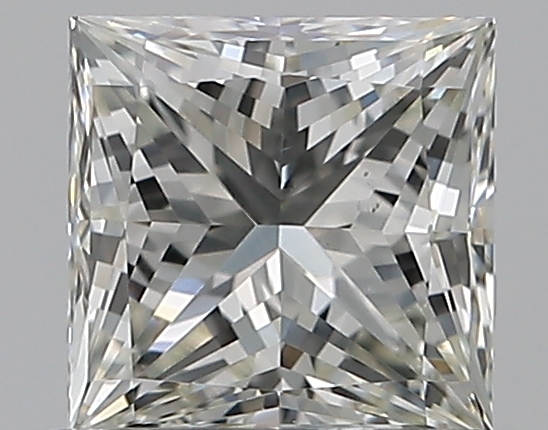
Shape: princess
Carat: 0.7
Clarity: SI1
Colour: J
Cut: EX
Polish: EX
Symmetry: VG
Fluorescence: N
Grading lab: GIA
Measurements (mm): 4.82 x 4.8 x 3.51